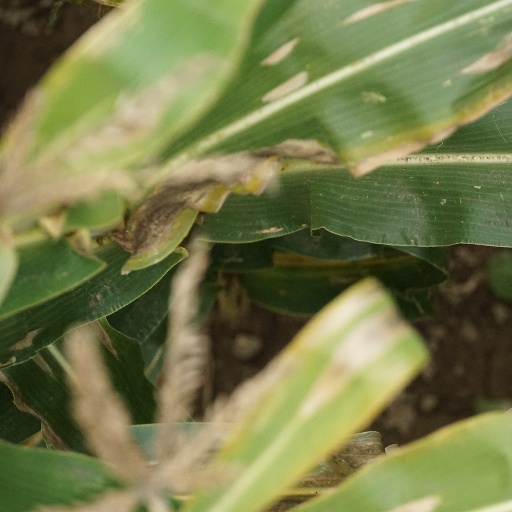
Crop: maize; corn